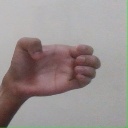
अक्षर: ख